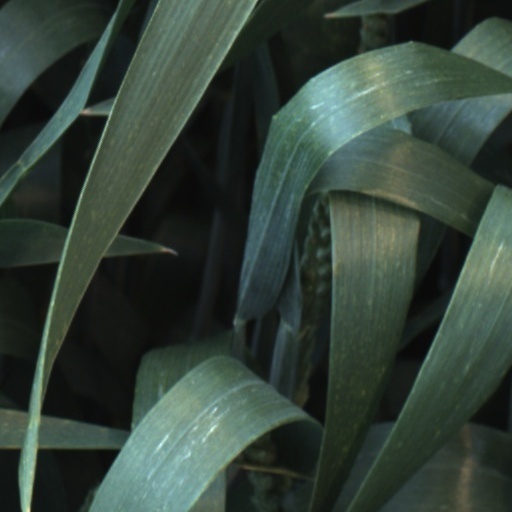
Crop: wheat